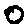
Label: 0